Wild river

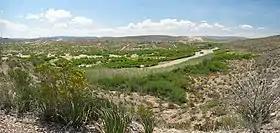
View of Rio Grande, Big Bend National Park, designated Wild River in 1978, Texas, United States

Following a Presidential Commission reviewing the outdoor recreational resources of the United States of America, the United States Congress passed the "Wild and Scenic Rivers Act" in October 1968, creating a National Wild and Scenic Rivers System as follows: